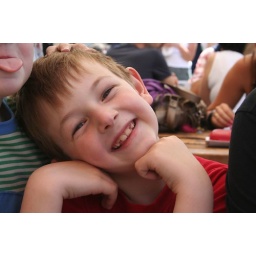
Lunch by the river with dad and the boys June 2006